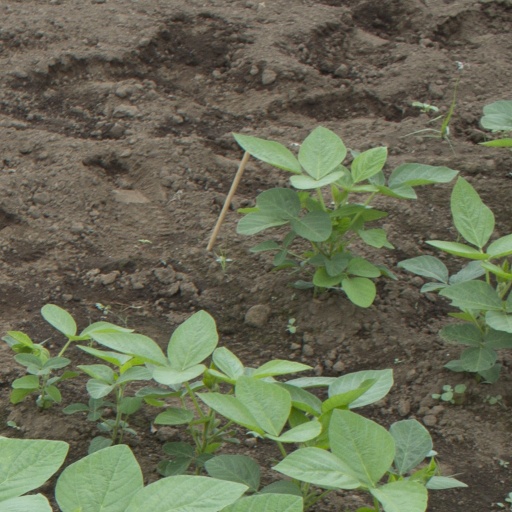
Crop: soybean